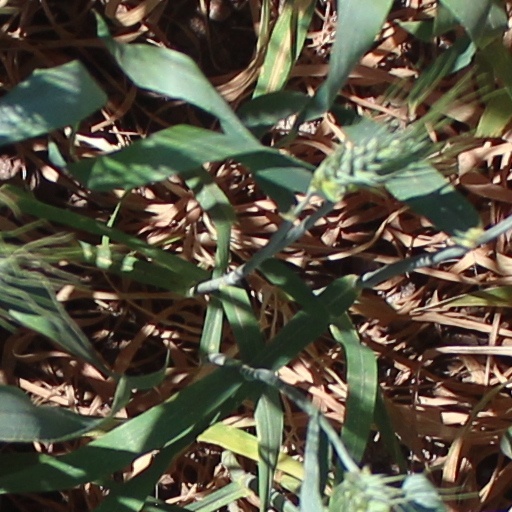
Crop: wheat